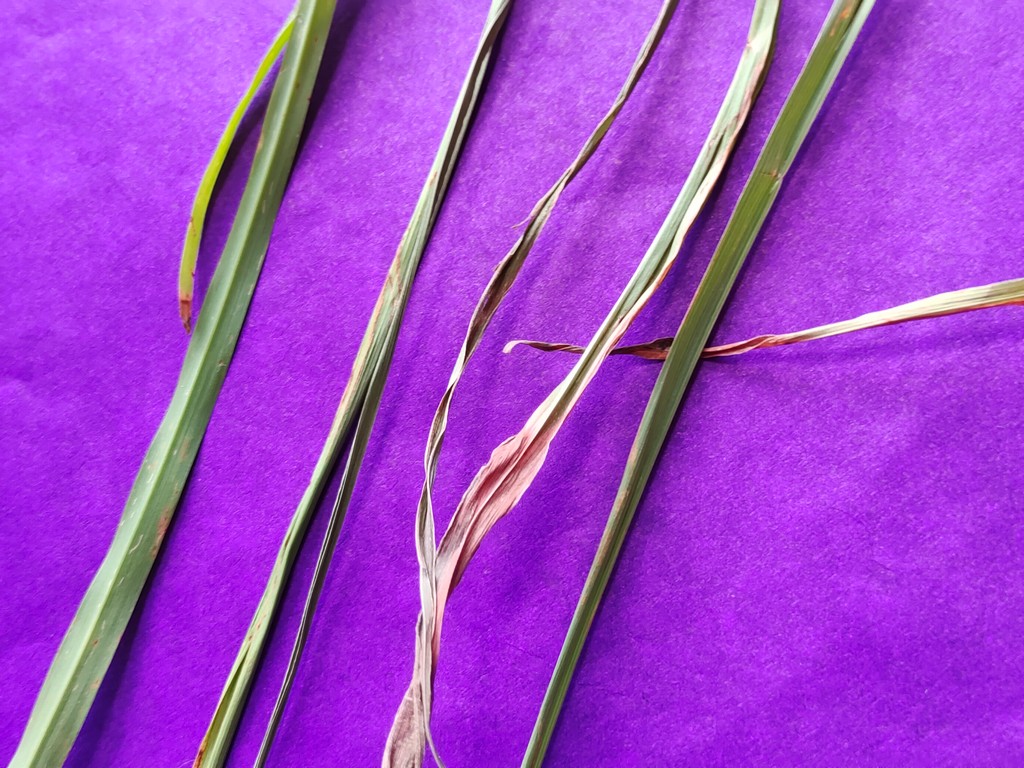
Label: Unhealthy